Summary of Decameron tales

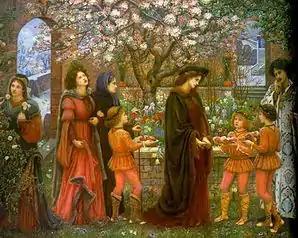
"The Enchanted Garden of Messer Ansaldo" by Marie Spartali Stillman

Two Sienese men love a lady, one of them being her child's godfather: the godfather dies, having promised his comrade to return to him from the other world; which he does, and tells him what sort of life is led there.